Harku Manor

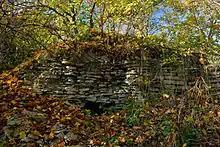
Remnants of a Harku order castle in the manor park

The large 20-hectare park was initially designed in regular style. At that time, a patch of lawn surrounded by a roundabout stood in front of the façade of the main building and terraces descended from the garden facade to the ponds. In the main part, the park has been preserved in a more freely designed layout, which is illustrated by the loose placement of clearings and tree groups.